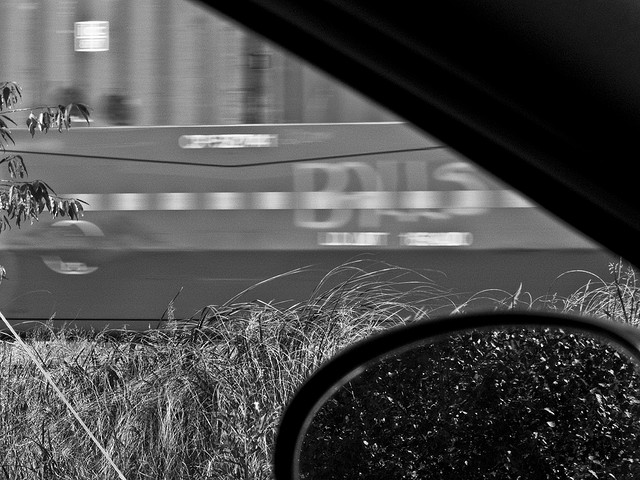
Large black plate sitting in front of a train and grassy field.

A photo taken from a car looking at a train going by.

A car is parked near a train speeding by.